Mesoamerica

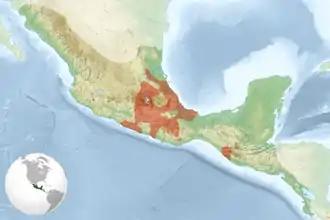
The Aztec Empire in 1512

Toniná, in the Chiapas highlands, and Kaminaljuyú in the central Guatemala highlands, were important southern highland Maya centers. The latter site, Kaminaljuyú, is one of the longest occupied sites in Mesoamerica and was continuously inhabited from c. 800 BCE to around 1200 CE. Other important highland Maya groups include the Kʼicheʼ of Utatlán, the Mam in Zaculeu, the Poqomam in Mixco Viejo, and the Kaqchikel at Iximche in the Guatemalan highlands. The Pipil resided in El Salvador, the Nicarao were in western Nicaragua and northwestern Costa Rica, and the Ch'orti' were in eastern Guatemala and northwestern Honduras.